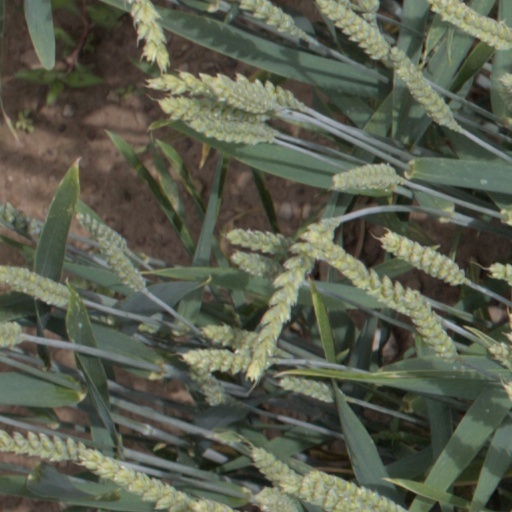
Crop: wheat